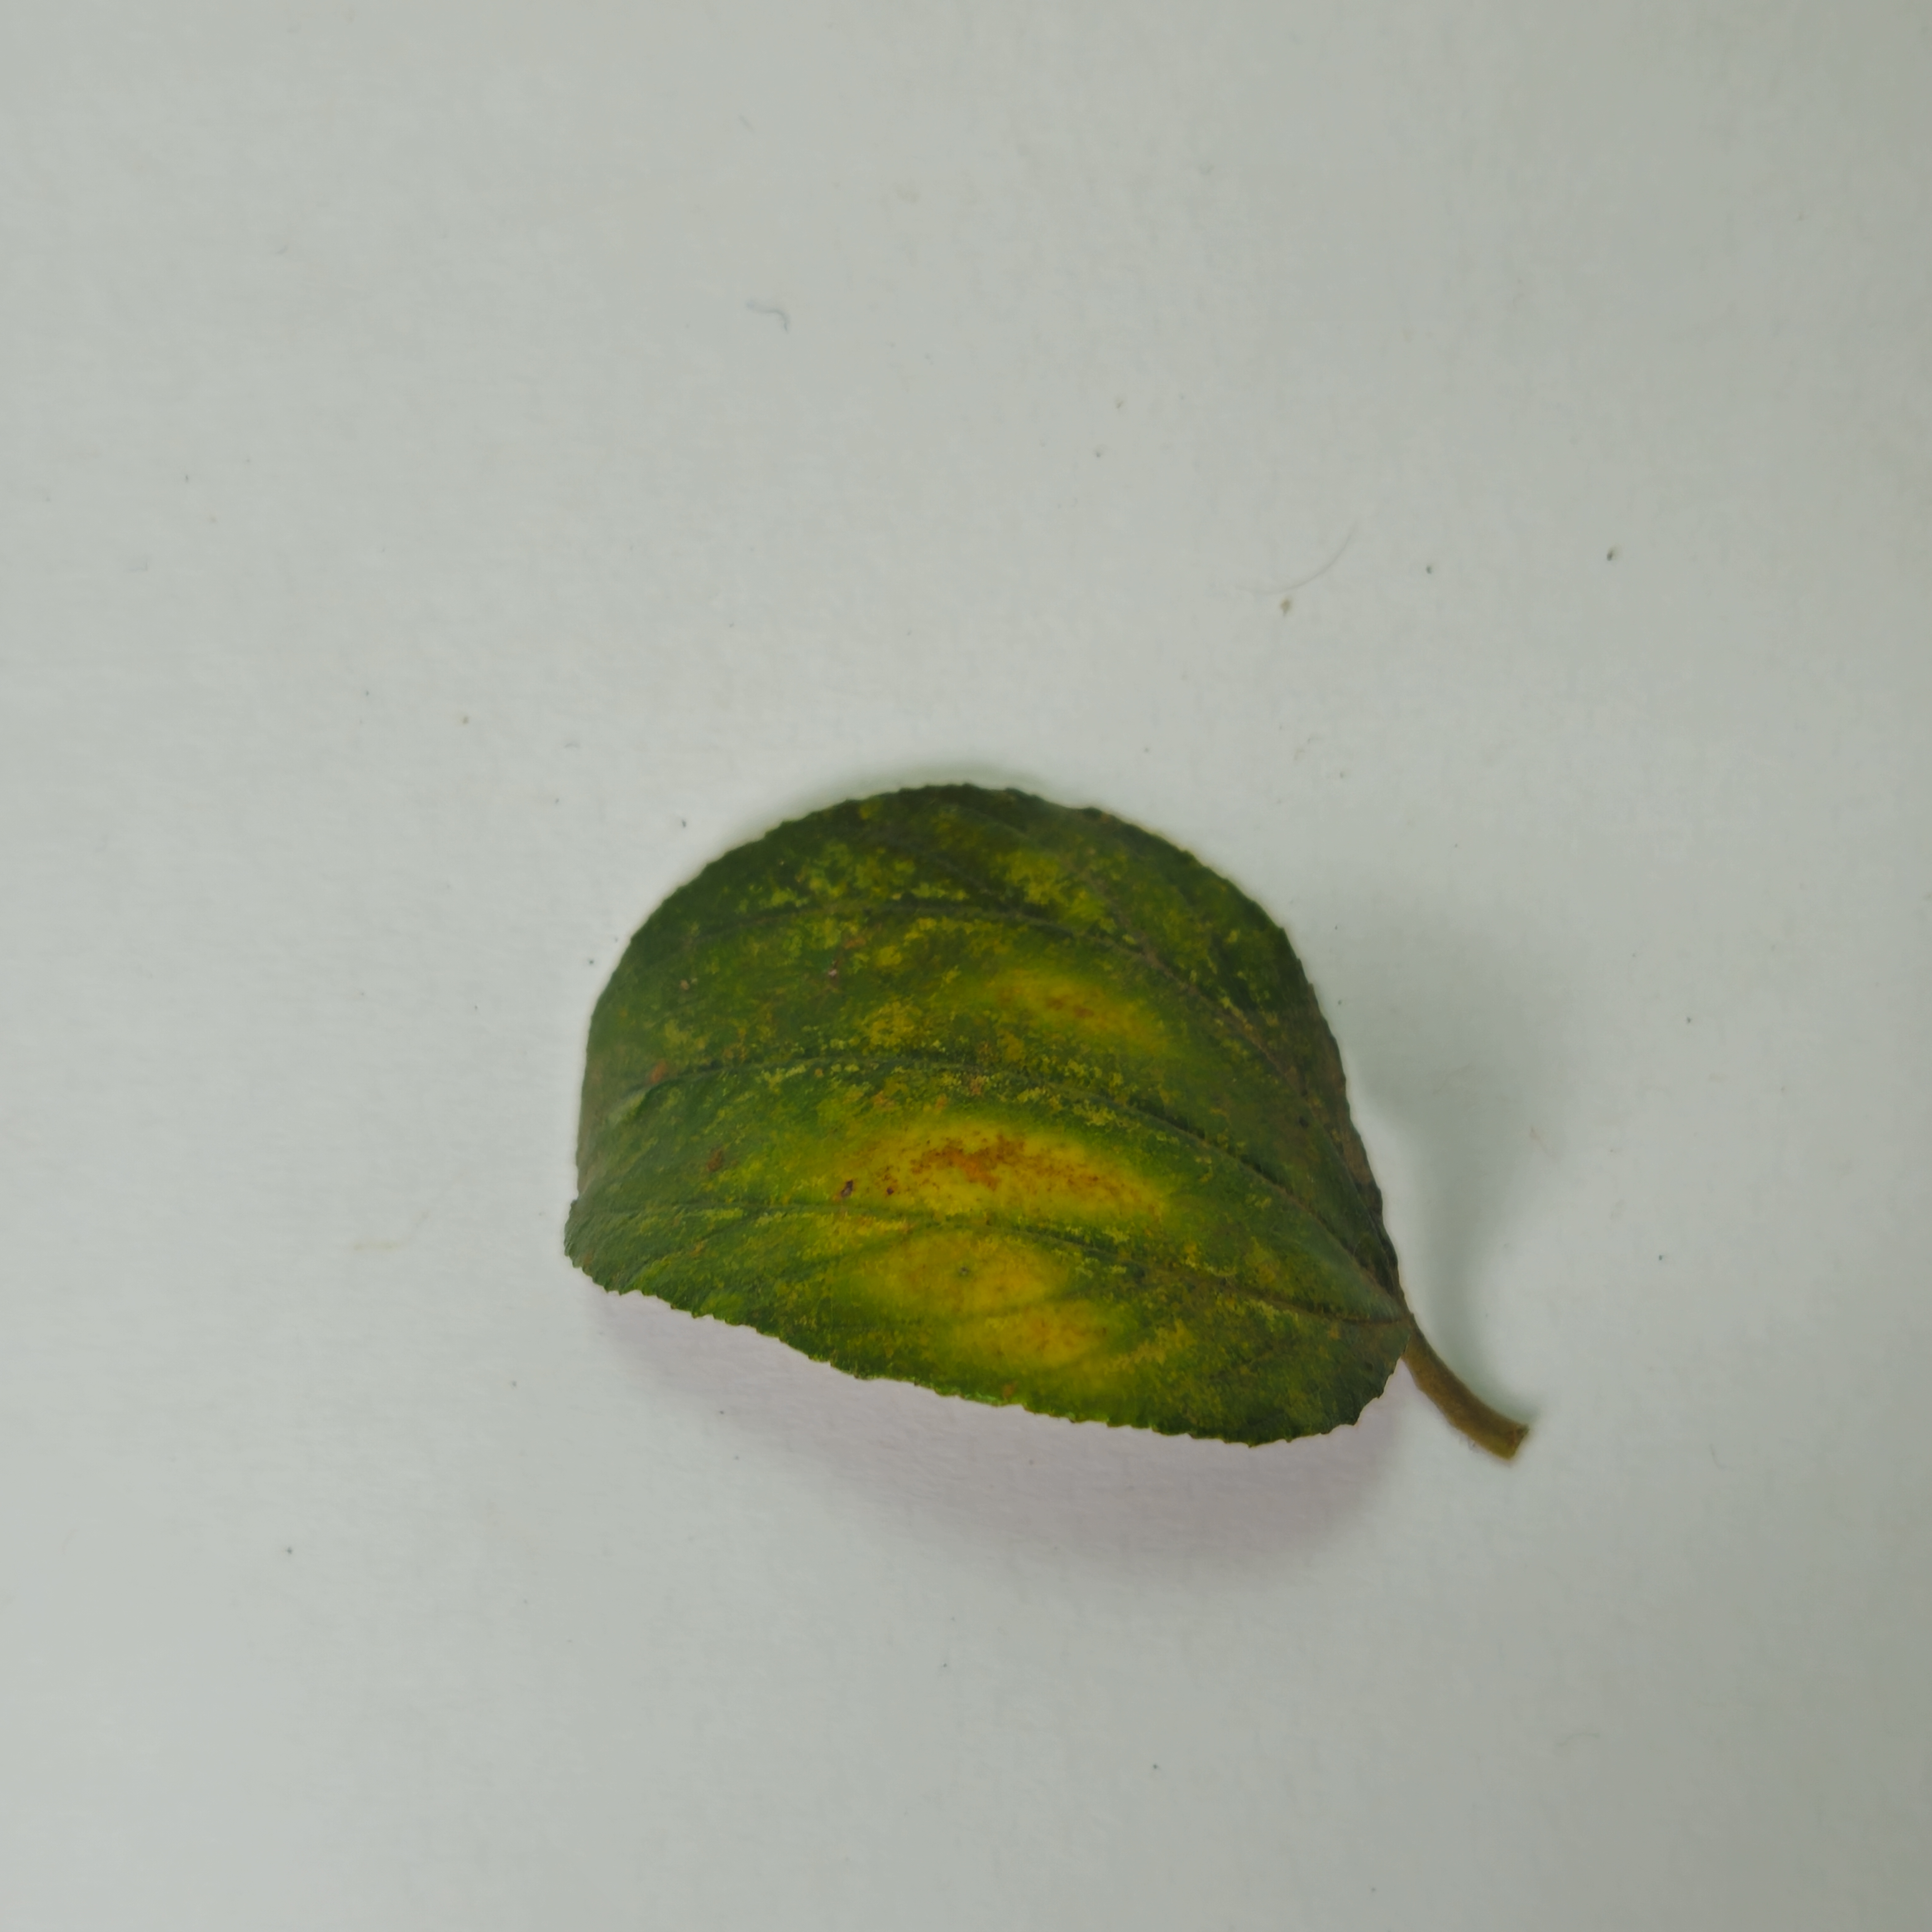
Label: Yellow